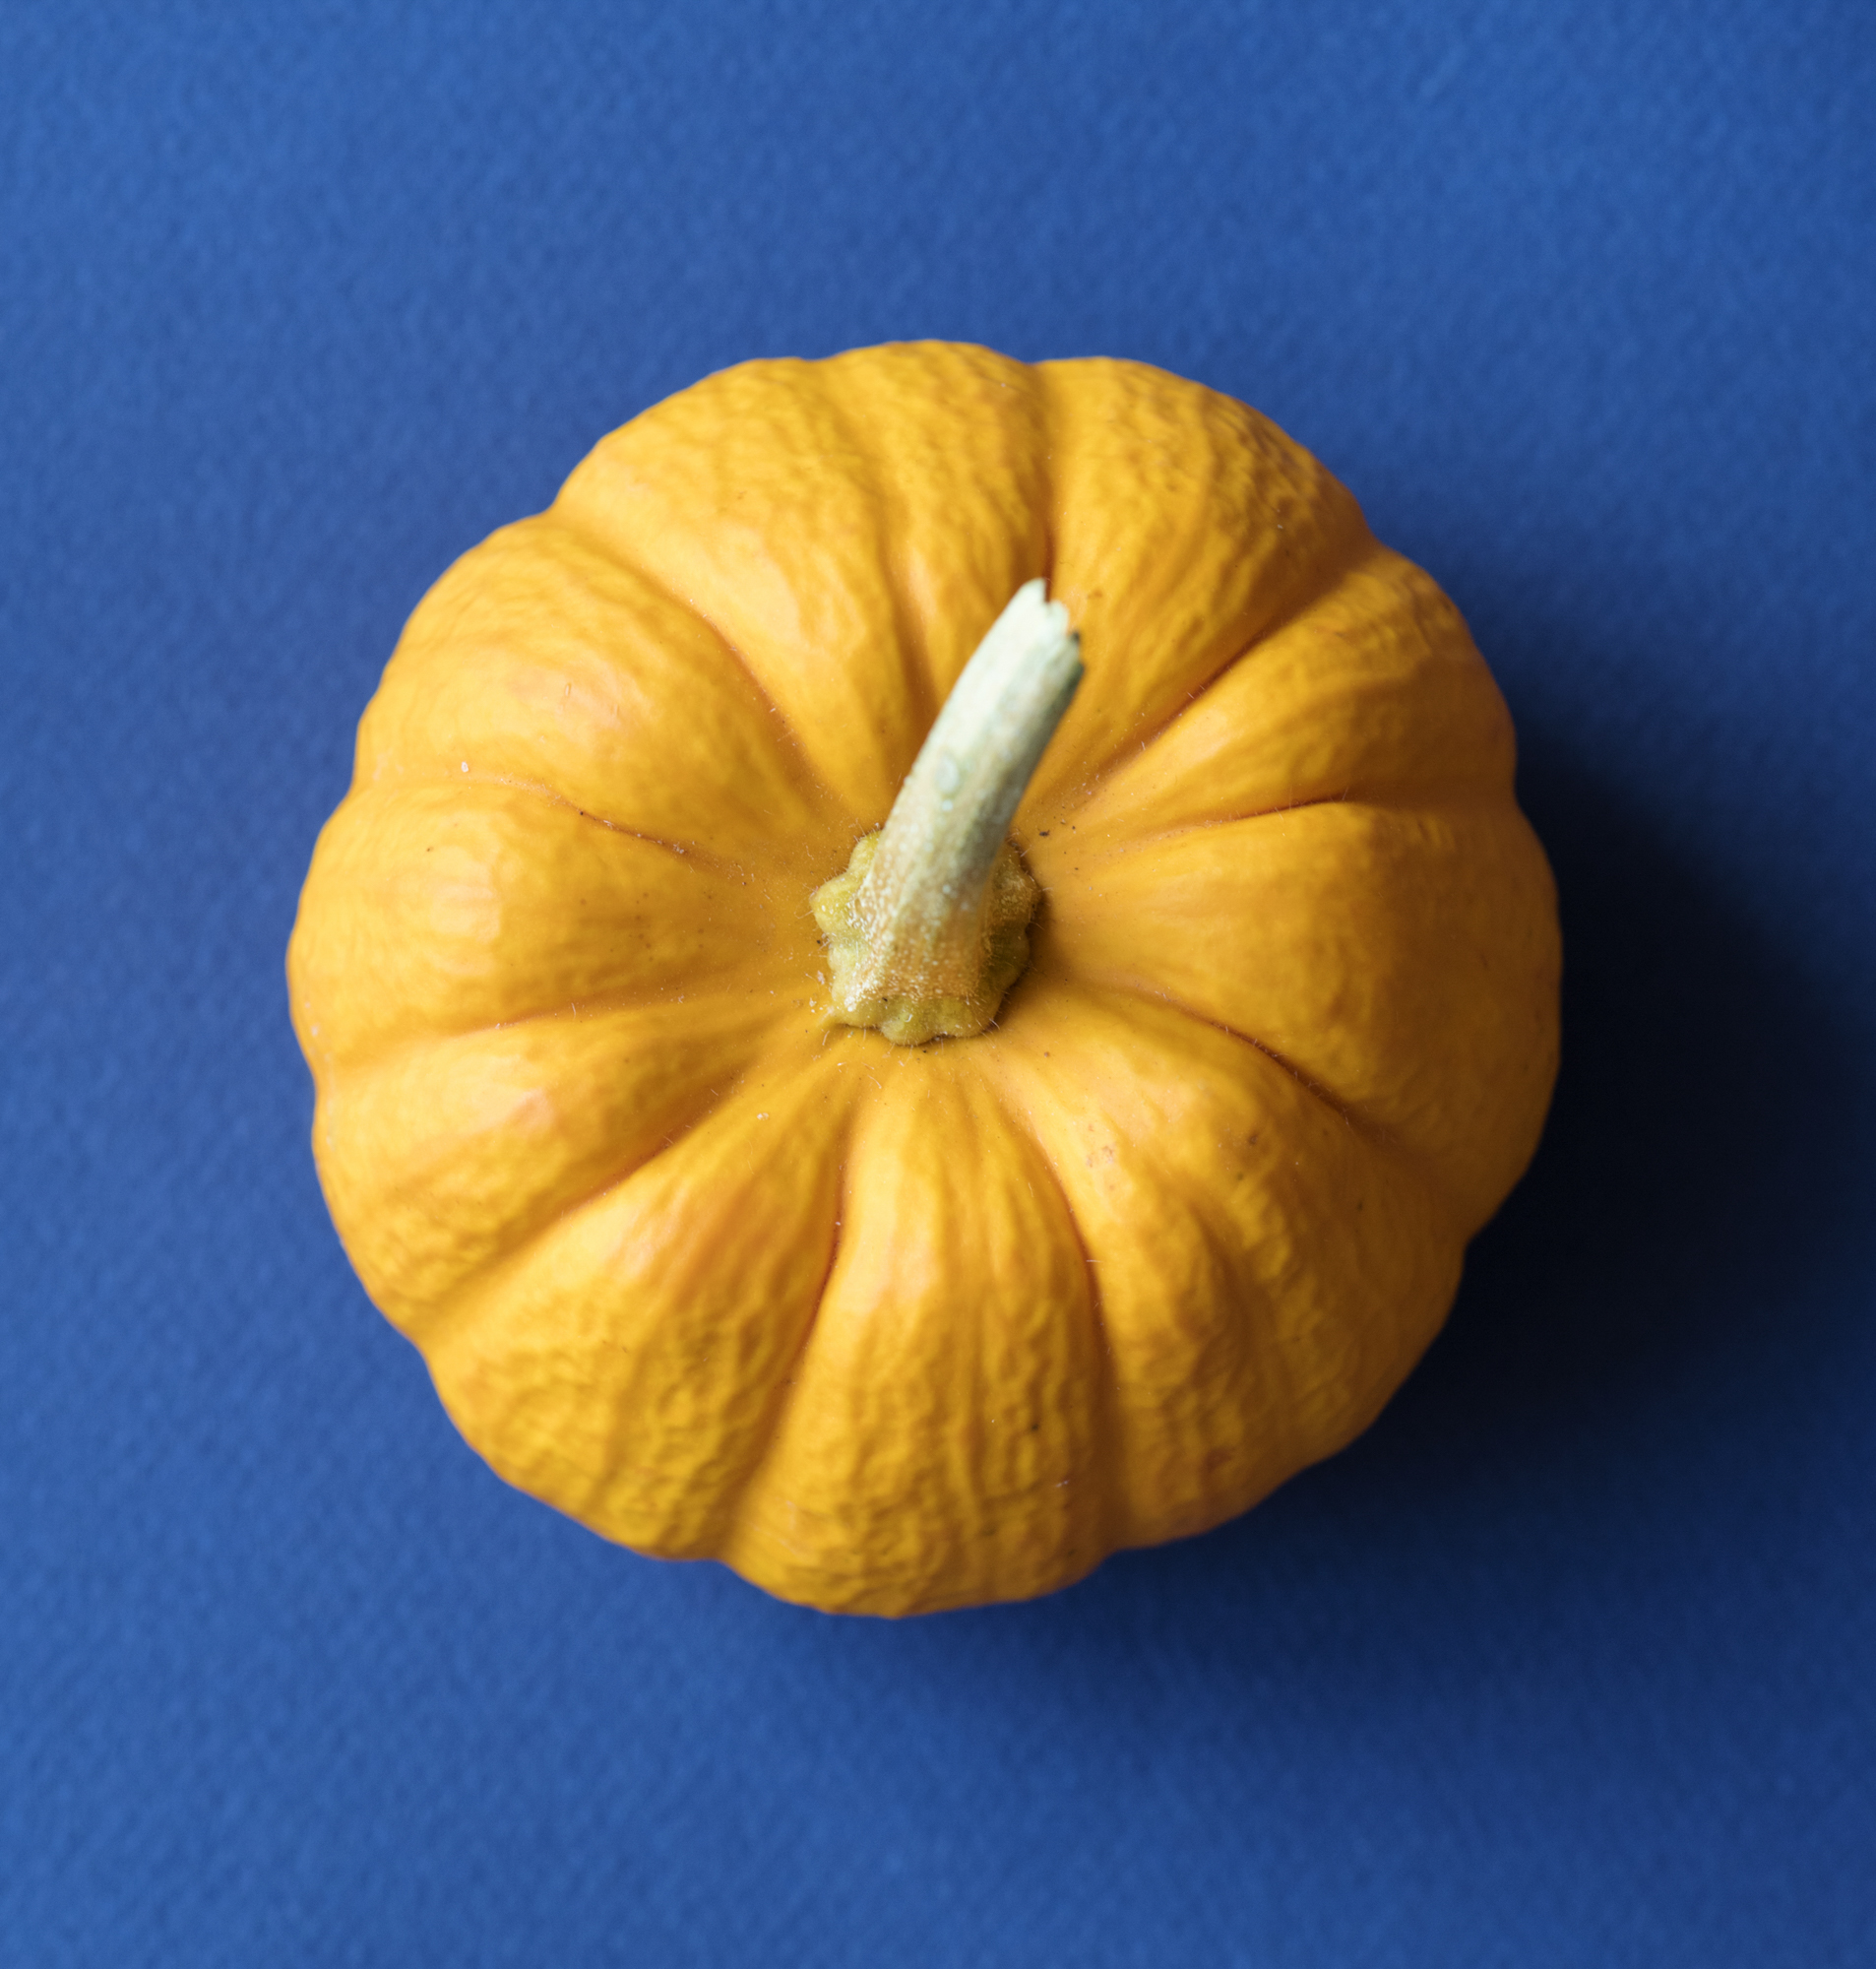
aerial, agriculture, autumn, background, blue, blue background, closeup, cook, cooking, crops, decoration, fall, farm, flat lay, flatlay, food, fresh, halloween, harvest, healthy, ingredient, isolated, name, natural, october, orange, organic, plant, pumpkin, raw, ripe, season, seasonal, small, squash, texture, thanksgiving, vegetable, wallpaper, whole pumpkin, winter squash, cucurbita, yellow, calabaza, produce, pattypan squash, cucumber gourd and melon family, citron, gourd, still life photography, fruit, gourd order, macro photography, vegetarian food